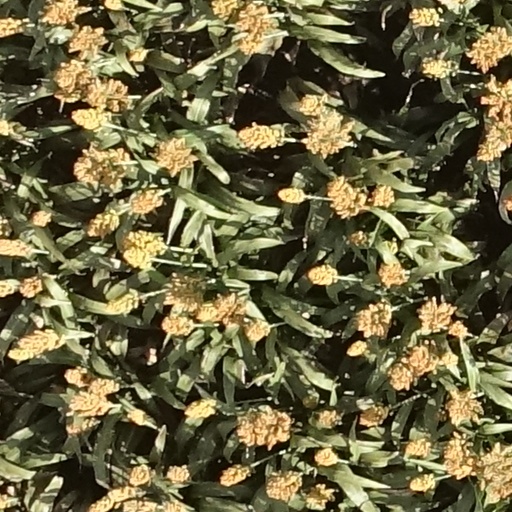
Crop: sorghum